History of Port Vale F.C.

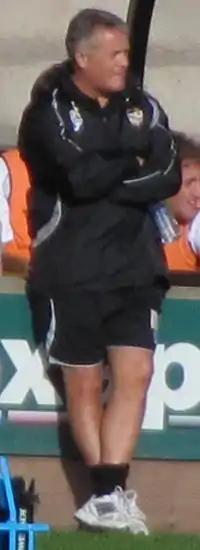
Adams watching his team defeat Aldershot Town 1–0 at Vale Park in September 2010.

On 4 June 2009, it was announced that Micky Adams would become the club's new manager. Adams made a solid start to his tenure impressing the Vale faithful with his honest attitude on the club's situation and did not take long to write himself into the club's history books. In his second match, a League Cup tie at Championship side Sheffield United, Vale ran out 2–1 winners. This became only the third time in the club's history that they had won away at a side two leagues above their status (the others were in 1954 and 1964, both in the FA Cup). In the second round, it was a case of deja vu, as Sheffield rivals Wednesday were dispatched 2–0. After a period of three defeats in seven days, including being knocked out of the League Cup in the third round, Adams decided to place his whole squad on the transfer list, saying of his team's performance: "We looked like a woman who had a big fur coat on but underneath she’s got no knickers on". He later admitted he merely played "a psychological game with them... [and] I don't think they fell for it – I don't think anybody fell for it". Nevertheless, they stormed into the play-off places for the first time in the season with just two games left to play. However, a loss and a draw saw them finish the season in tenth place.